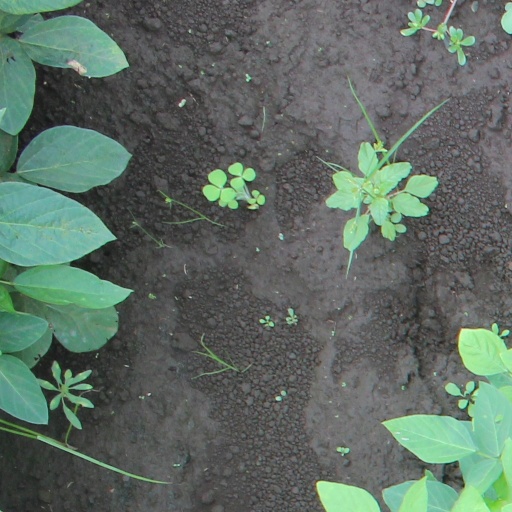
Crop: soybean